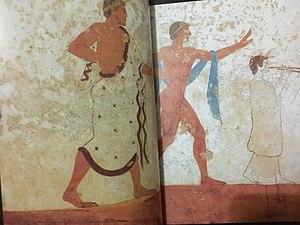
Poseidonia, Tempa del Prete, tombeau du plongeur, paroi ouest. — Ouverture de Magna Grecia